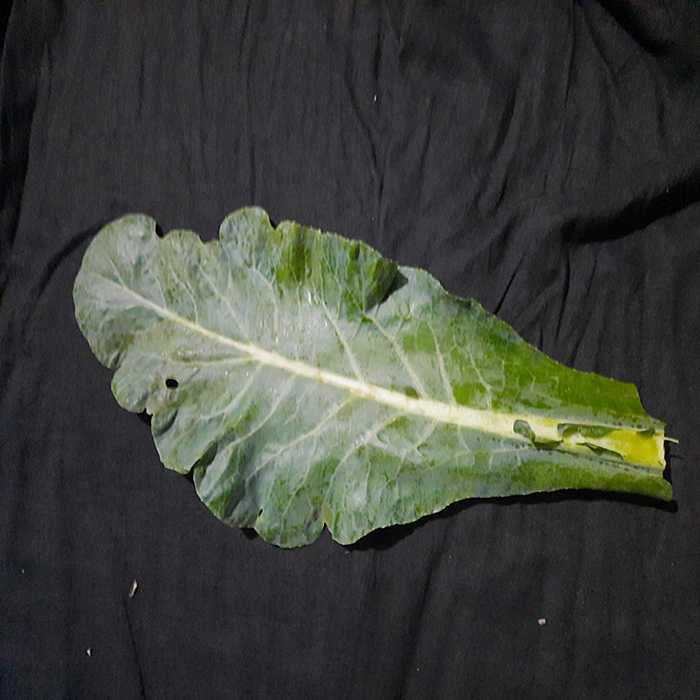
Plant: Cauliflower
Label: Fresh leaf